Hadleigh Railway

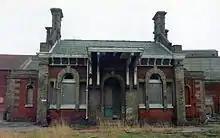
Hadleigh railway station

Confident in the timely completion of the line, the directors arranged a ceremonial opening of the Hadleigh line on 20 August 1847, and the following day the line opened to goods traffic. The Board of Trade inspection, essential for passenger operation, had not taken place, and the line could not yet be opened to passengers. Captain J. L. A. Simmons conducted the inspection on 30 August 1847. Simmons report noted that the junction at Bentley was a triangle so that trains from Ipswich could run direct to the branch. Simmons was satisfied and the line opened fully on 2 September 1847.